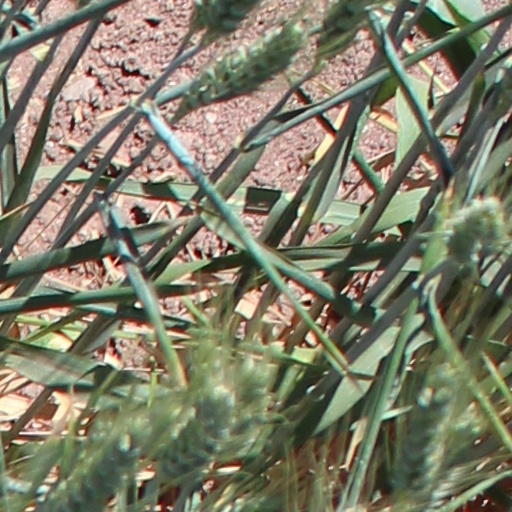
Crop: wheat